Omega Phi Gamma

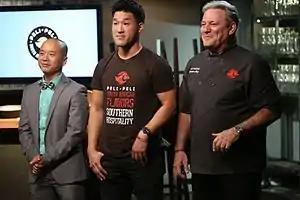
Founder, Thomas Nguyen (Middle) and Alpha class, Aiki Tran (left) on CNBC's "Restaurant Startup" reality show

On December 2, 1994, the founders officially introduced themselves to the University of Texas at Austin campus with a step show. In the spring of 1995, they visited already established Asian fraternities but were unimpressed with the quality of the fraternities.